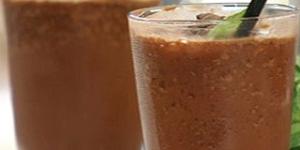
frape